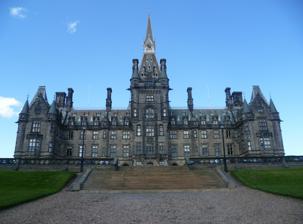
Building: Fettes College
Country: United Kingdom
Year built: 1870
School in Edinburgh, Scotland Fettes College Coat of arms of Fettes College (top) Fettes College building (below) Address Carrington Road Edinburgh , EH4 1QX Scotland Coordinates 55°57′49″N 03°13′34″W / 55.96361°N 3.22611°W / 55.96361; -3.22611 Information Type Public school Private day and boarding school Motto Industria Established 1870 ; 155 years ago ( 1870 ) Founder Sir William Fettes Headmistress Helen Harrison Gender Mixed Age 7 to 18 Houses Carrington, Glencorse, Kimmerghame, Moredun, Arniston, College East, College West, Dalmeny, Craigleith Colour(s) Mascot Bee Publication The Fettesian , The Hive , The Gargolye Alumni Old Fettesians (OFs) Website www .fettes .com Fettes College ( / ˈ f ɛ t ɪ s / ) is a co-educational private boarding and day school in Craigleith, Edinburgh , Scotland, with over two-thirds of its pupils in residence on campus. The school was originally a boarding school for boys only and became co-ed in 1983. In 1978 the College had a nine-hole golf course, an ice-skating rink used in winter for ice hockey and in summer as an outdoor swimming pool, a cross-country running track and a rifle shooting range within the forested 300-acre grounds. Fettes is sometimes referred to as a public school , although that term was traditionally used in Scotland for state schools . The school was founded with a bequest of Sir William Fettes in 1870 and started admitting girls in 1970. It follows the English rather than the Scottish education system and has nine houses . The main building, called the Bryce Building, was designed by David Bryce . The school is included in The Schools Index as one of the 150 best private schools in the world and among top 30 senior schools in the UK. History Establishment To perpetuate the memory of his only son William, who had predeceased him in 1815, Sir William Fettes (1750–1836), a former Lord Provost of Edinburgh and a wealthy city merchant, bequeathed the then very large sum of £166,000 to be set aside for the education of poor children and orphans. After his death the bequest was invested, and the accumulated sum was then used to acquire the 350 acres of land, to build the main building and to found the school in 1870. Fettes College opened with 53 pupils (40 were Foundation Scholars with 11 others boarding and two day pupils). Following serious fires, the swimming baths were rebuilt in 1890 and the chemistry laboratory was rebuilt in 1897. The cricket pavilion was completed in 1906. War years In summer 1914 the school's summer camp at Barry had to be abandoned when both the commanding officer and the adjutant were called up for service in the First World War . Of the 2,000 former pupils who had by then been educated at the school, 1,094 served in the armed forces, and 246 died during their war service. In 1921 a war memorial designed by Birnie Rhind , bearing the inscription "carry on", was unveiled by Major-General Sir William Macpherson in the school grounds. A central heating system was first introduced in the main building in 1920, and electric light was first introduced in the school in 1924. Fettes College War Memorial In October 1939, early in the Second World War , the school had its first experience of hostilities when a German Junkers Ju 88 flew low over the school playing fields en route to bomb Rosyth Dockyard . Kimmerghame House was requisitioned for use as a section of the mine research unit HMS Vernon . A total of 118 former boys died in the Second World War. In the mid-1940s Sean Connery , a milkman with the St. Cuthbert's Co-operative Society , delivered milk to the school in the mornings. The school chapel was enlarged by adding a chancel and a gallery in 1948. A new school running track was opened in 1954 giving a boost to athletics at the school, and Queen Elizabeth II and the Duke of Edinburgh visited the school in 1955. Land and admission changes In the early 1960s the school was required to sell 18 acres of land to allow Telford College to be built and to sell 14 acres for a new headquarters for Lothian and Borders Police . Following a public inquiry in 1965 the school was also forced to sell 15 acres of land to allow Broughton High School to be re-built. A new dining hall was opened in 1966 and a new school library was opened in 1970. The Queen Mother also opened a new science school in 1970. An all-boys school until 1970, when female pupils were first admitted for the final year, Fettes became fully co-educational in 1983. In 1988 the school sold 13 acres of land to McCarthy & Stone for residential use for £3 million: the proceeds were used by the school to finance the refurbishment of the boys' houses. Recent history View of the school and entrance in 2013 In the late 1990s the school performed particularly well academically: in 1998 Fettes was placed fourth in the Daily Telegraph league table of schools. In 1999 Fettes was placed fifth in the Sunday Times list of top mixed independent schools in the UK and in 2001 Fettes was declared "Scottish School of the year" by the Sunday Times . In March 2009 Fettes won the Scottish Schools U18 Rugby Cup , at Murrayfield Stadium , for the first time and in April 2009 Her Majesty's Inspectorate of Education (HMIE) published a report on Fettes that evaluated the school as "excellent" in four out of five Quality Indicators and "very good" in the other. It is said that Fettes "used to have a hearty, rugger-bugger, Caledonian image". Some journalists have described Fettes as "the Eton of the North". Former headmaster Michael Spens jokingly countered on a BBC documentary that "Eton College was the Fettes of the South!" In 2020 and 2021 six men accused Iain Wares, who had taught at Fettes and Edinburgh Academy , of physical and sexual abuse at the schools when they were pupils in the 1970s. The Scottish Crown Prosecution Service was initially reluctant to prosecute the alleged abuser because of difficulties in seeking his extradition from South Africa—he had moved there—and his advanced age, but South Africa approved the UK's extradition request, on six charges of lewd, indecent and libidinous practices and behaviour and one of indecent assault, in 2020. The lawyer representing Fettes made "a full and unreserved apology" to former pupils who had suffered abuse. The perpetrator admitted the abuse, and was fighting extradition from South Africa to Scotland in 2022, and remained, free, in South Africa as of November 2023 [update] . One former pupil was awarded £450,000 in damages in 2022 for abuse suffered at the School. In 2022 a former pupil, who attended Fettes Junior School and Fettes College as a day student in the 1970s and 1980s, claimed he was abused while at the junior school. Speaking to Scotland Tonight the man said he was beaten and sexually abused by a teacher. He claimed he was targeted when he was aged 12 because he was "more developed, and reached puberty before lots of the other boys". The matter was discussed in the BBC Radio 4 series In Dark Corners with Alex Renton , which spoke to dozens of former pupils who alleged they were abused by teachers at Fettes College and at Edinburgh Academy . In 2023, the school was featured on the BBC Panorama documentary "My Teacher the Abuser: Fighting for Justice". In the documentary boys spoke of sexual and physical abuse committed by Wares, which the former students claimed was covered up. One former student stated in the documentary that he had contacted the school and they were not interested in helping to locate the teacher. It was also claimed that the school provided an excellent reference for the abusive teacher. Overview Curriculum Fettes boys watch cricket wearing their chocolate and magenta blazers. Fettes College follows the English rather than the Scottish education system . Pupils take English GCSEs rather than Scottish National Qualifications and students now have the choice between A Levels and the new International Baccalaureate Diploma , but cannot take Scottish exams. Life at Fettes revolves around sports such as rugby, hockey, cricket, golf, tennis, rugby fives, rowing, basketball, rock climbing and squash in the afternoons and the various clubs and societies like shooting, fencing, CCF (Combined Cadet Force), debating society, drama, chess, music society, ceramics, crochet, running, badminton, robotics etc. in the evenings. Fettes is an IB World School , one of only three schools in Scotland to have this status, the other two being George Watson's College (also in Edinburgh) and St Leonards School in St Andrews . Boarding houses Fettes College Main Building Carrington House There are currently nine houses : four for boys, four for girls and one for boys and girls. The houses are named after the estates of the first Trustees. The male houses are large period buildings which stretch from East Fettes Avenue to Crewe Road South along Carrington Road; two of the female houses are in the upper floors of the main College Building, the third is in a modern building in the eastern part of the grounds, and the new fourth girls' house is in the western part of the grounds and was finished in September 2012. The new house was built to reduce the pressure on the three girls' houses, which were accommodating more pupils than the four boys' houses. The Upper Sixth Boarding House, for both boys and girls in their last year at Fettes, opened in September 2007. Boys Carrington (1872–present) Glencorse (1873–present) Kimmerghame (1920–present) Moredun (1870–present) Girls Arniston (1982–present) College East (1984–present) College West (1984–present) Dalmeny (2012–present) Boys and girls Craigleith (2007–present) History Dalmeny was renamed Carrington in 1873. Inverleith was the previous name for the Preparatory School, now a separate entity. Dalmeny was the name of the day girls' boarding house on the ground floor of the west wing in the 1980s. Kimmerghame was the name of the junior boarding house between 1884 and 1895. Craigleith is a mixed Upper-Sixth Form boarding house established in 2007. Architecture College Chapel architecture by David Bryce The college's main building, by David Bryce (built 1863-69), blends the design of a Loire château with elements of the 19th-century Scottish Baronial . According to the school's website, the combination of styles and the site of the building led a modern architectural expert to praise it as "undeniably one of Scotland's greatest buildings". The war memorial, a bronze figure of a fallen officer telling his men to "carry on" is by Birnie Rhind , 1919. Coat of arms The school crest is a bee because it appears at the top of Sir William's coat of arms and his seal (for letters, etc.) was also a bee. When the college's arms were granted, they were Sir William's with the colours reversed. Nowadays a more modern image is used but it is still the same coat of arms. The bee is the origin of the school's motto Industria . Its motif features prominently around the school. Beehives appear over the now-unused East and West doors of the College. A bee in stone watches over the front of Malcolm House (1880) and the Prep School. A large bee fronts Kimmerghame (1928) and there is an original lead bee in the porch of the Headmaster's Lodge. Fettes tartan Fettes tartan A school tartan was designed in 1996 at the prompting of the Headmaster, Malcolm Thyne. It is a balance between the traditional kilt colours of green, blue and black and the Fettes colours of chocolate and magenta, with white stripes to add brightness. The Fettes tartan is worn as a kilt by boys and as a kilt skirt by girls who do not have a family tartan. The first showing of the kilt was on the hockey/lacrosse tour of Australia and Japan in 1998. Fettes in fiction Body Politic In his first crime novel, Body Politic , published in 1997, featuring detective Quintilian Dalrymple and set in Edinburgh in 2020, Paul Johnston features Fettes College as a ruin, "blown to pieces in 2009" after it became a base for drug traders. James Bond See also: Inspirations for James Bond While expanding on James Bond 's back story, Ian Fleming wrote in You Only Live Twice that the agent had attended Fettes College, his father Andrew Bond's old school, after having been removed from Eton . An Andrew Bond is recorded to have been at Fettes as a boarder in Carrington House. "Here the atmosphere was somewhat Calvinistic, and both academic and athletic standards were rigorous. Nevertheless, though inclined to be solitary by nature, he established some firm friendships among the traditionally famous athletic circles, at the school. By the time he left, at the early age of seventeen, he had twice fought for the school as a light-weight and had, in addition, founded the first serious judo class at a British public school." Fleming based his character on Sir Alexander Glen , an old boy of the school who was Winston Churchill 's envoy to Belgrade during the Second World War . While Fleming never claimed there was any source for the name of Bond other than James Bond , an American ornithologist , there was a real-life Commander James Bond RNVR who had attended Fettes. He was a frogman with the Special Boat Service , much as the fictional character Bond has a naval background. The school had his Who's Who entry copied and framed over the Second Master's office door in one of its main corridors. This has since been removed. Several young James Bond stories refer to, or feature, Bond's schooling at Fettes. The cover of This Time We Are All In The Front Line depicts a young Bond and Housemates leaving Fettes in uniform to rescue survivors of Luftwaffe bombing of Leith Docks in the Second World War. Captain Britain Captain America "Uh, it's Captain Britain , right?  Tony was telling me all about that submarine rescue you guys did a few weeks back.  That was pretty amazing ." Captain Britain "Oh, Tony's hilarious , isn't he?  Everyone here just absolutely loved him.  We've all been very excited about meeting you too, Captain.  Did you know I used to have a poster of you on my wall when I was a pupil up at Fettes College in Edinburgh?" — The first meeting of Captains America and Britain Later to become Marvel Comics' Captain Britain , the British equivalent of Captain America , Brian Braddock was born to aristocratic parents in the town of Maldon, Essex.  After falling upon hard times, Brian's family had lost their place in society, leaving Brian a lonely yet gifted child who immerses himself in the study of Physics. A prodigious talent, Brian is selected to attend Fettes College where he excels in his studies. Following the death of his parents (Sir James and Lady Elizabeth) in what seemed to be a laboratory accident, Brian accepts a fellowship at Darkmoor nuclear research centre. When the facility is attacked by the Reaver, Brian tries to find help by escaping on his motorcycle. Although he crashes his bike in a nearly fatal accident, Merlyn and his daughter the Omniversal Guardian Roma appear to the badly injured Brian. They give him the chance to be the superhero Captain Britain. He is offered a choice: the Amulet of Right or the Sword of Might. Considering himself to be no warrior and unsuited for the challenge, he rejects the Sword and chooses the Amulet. This choice transforms Brian Braddock into Captain Britain, the champion of the British Isles. Sloane Ranger This iconic 1982 guide to the British upper classes, also known as " Sloane Rangers ", described Fettes College as a "First XI" public school. Heads of the college There have only been 11 heads of the college since it was founded: 1870 – 1889 Alexander Potts 1890 – 1919 William Heard 1919 – 1945 Alec Ashcroft 1945 – 1958 Donald Crichton-Miller 1958 – 1971 Ian McIntosh 1971 – 1979 Anthony Chenevix-Trench 1979 – 1988 Cameron Cochrane 1988 – 1998 Malcolm Thyne 1998 – 2017 Michael Spens 2017 – 2019 Geoffrey Stanford 2019 –      Helen Harrison Other notable staff Eric Anderson (1936–2020), provost of Eton College Steve Bates (born 1963), played for the England national rugby union team John Hay Beith , novelist, playwright and essayist Charlotte Cheverton , founder the Leith School of Art Henry Watson Fowler , lexicographer and commentator on the usage of the English language Thomas Fielden , Professor of Pianoforte at the Royal College of Music for over 30 years Robert Bowes Malcolm , staff physician Ian Robertson , retired BBC commentator and former Scottish Rugby Union international Iain Wares, a teacher who sexually abused boys at Fettes College and Edinburgh Academy with impunity over many years Morris Meredith Williams , designer of the frieze of the Scottish National War Memorial Notable Old Fettesians See also: Category:People educated at Fettes College See also: List of people educated at Fettes College Fettes College has produced many judges, lawyers, diplomats, military officers, politicians and persons from academia. In sport, its most notable alumni are on the rugby pitch. Four Old Fettesians have won the Victoria Cross and one the George Cross . Fettes also boasts a 2015 Nobel Prize winner in the economist Sir Angus Deaton , as well as former British Prime Minister Tony Blair . See also Fettesian-Lorettonian Club References